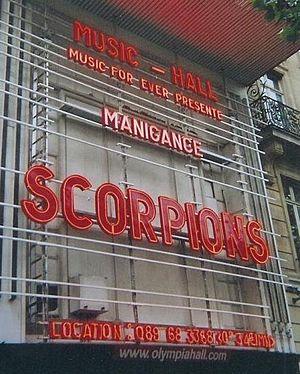
Devanture de l'Olympia annonçant le concert Manigance / Scorpions
Manigance est un groupe de power metal, metal progressif et heavy metal traditionnel français, originaire de la région de Pau, dans les Pyrénées-Atlantiques.